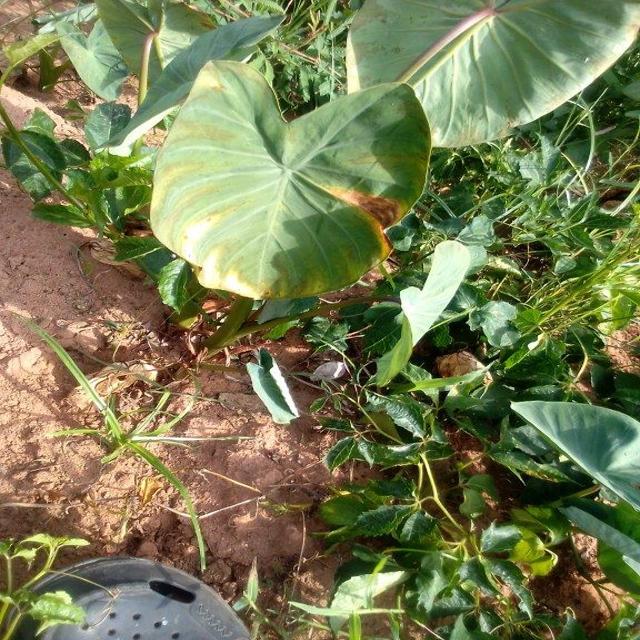
Label: Mid_Blight